Gold glass

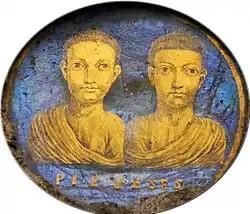
4th-century portrait, now in Bologna

Such secular "blessings" are typical, and on roundels made from cups they often urge the owner to drink, even when the iconography is religious. One Jewish example has the usual array of symbols and the inscription "Drink, [so] you may live, Elares". The Wedding at Cana is a popular Christian subject, with one example inscribed "Worthy of your friends, may you live in the peace of God, drink". Another popular phrase is DIGNITAS AMICORUM or "[you are] the honour of your friends". The majority of inscriptions are made up of either names or such conventional expressions, or the two combined. An example inscribed "DIGNITAS AMICORVM PIE ZESES VIVAS" typifies the tendency to pile together the common phrases. The convivial dedications found on so many examples are paralleled by several of the far more luxurious cage cups or "diatreta".